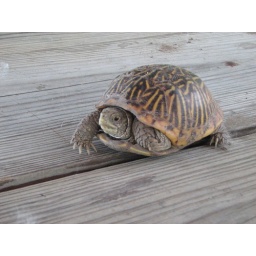
William spotted this turtle out by the playground